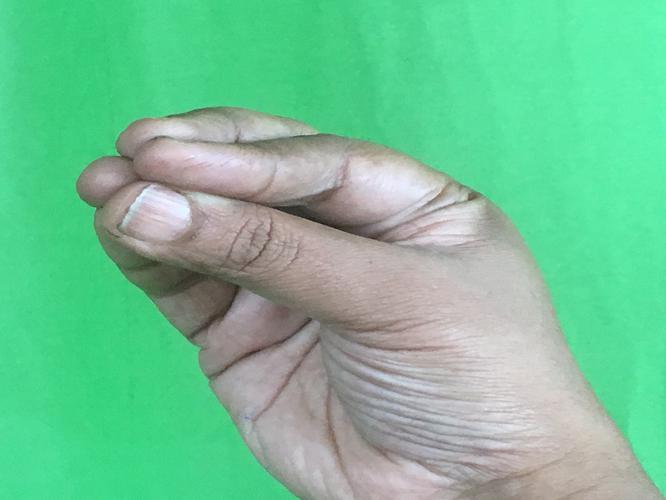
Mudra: Mukulam
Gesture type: single_hand